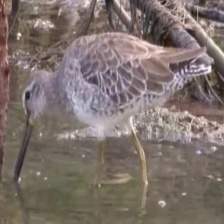
Species: SHORT BILLED DOWITCHER
Scientific name: LIMNODROMUS GRISEUS